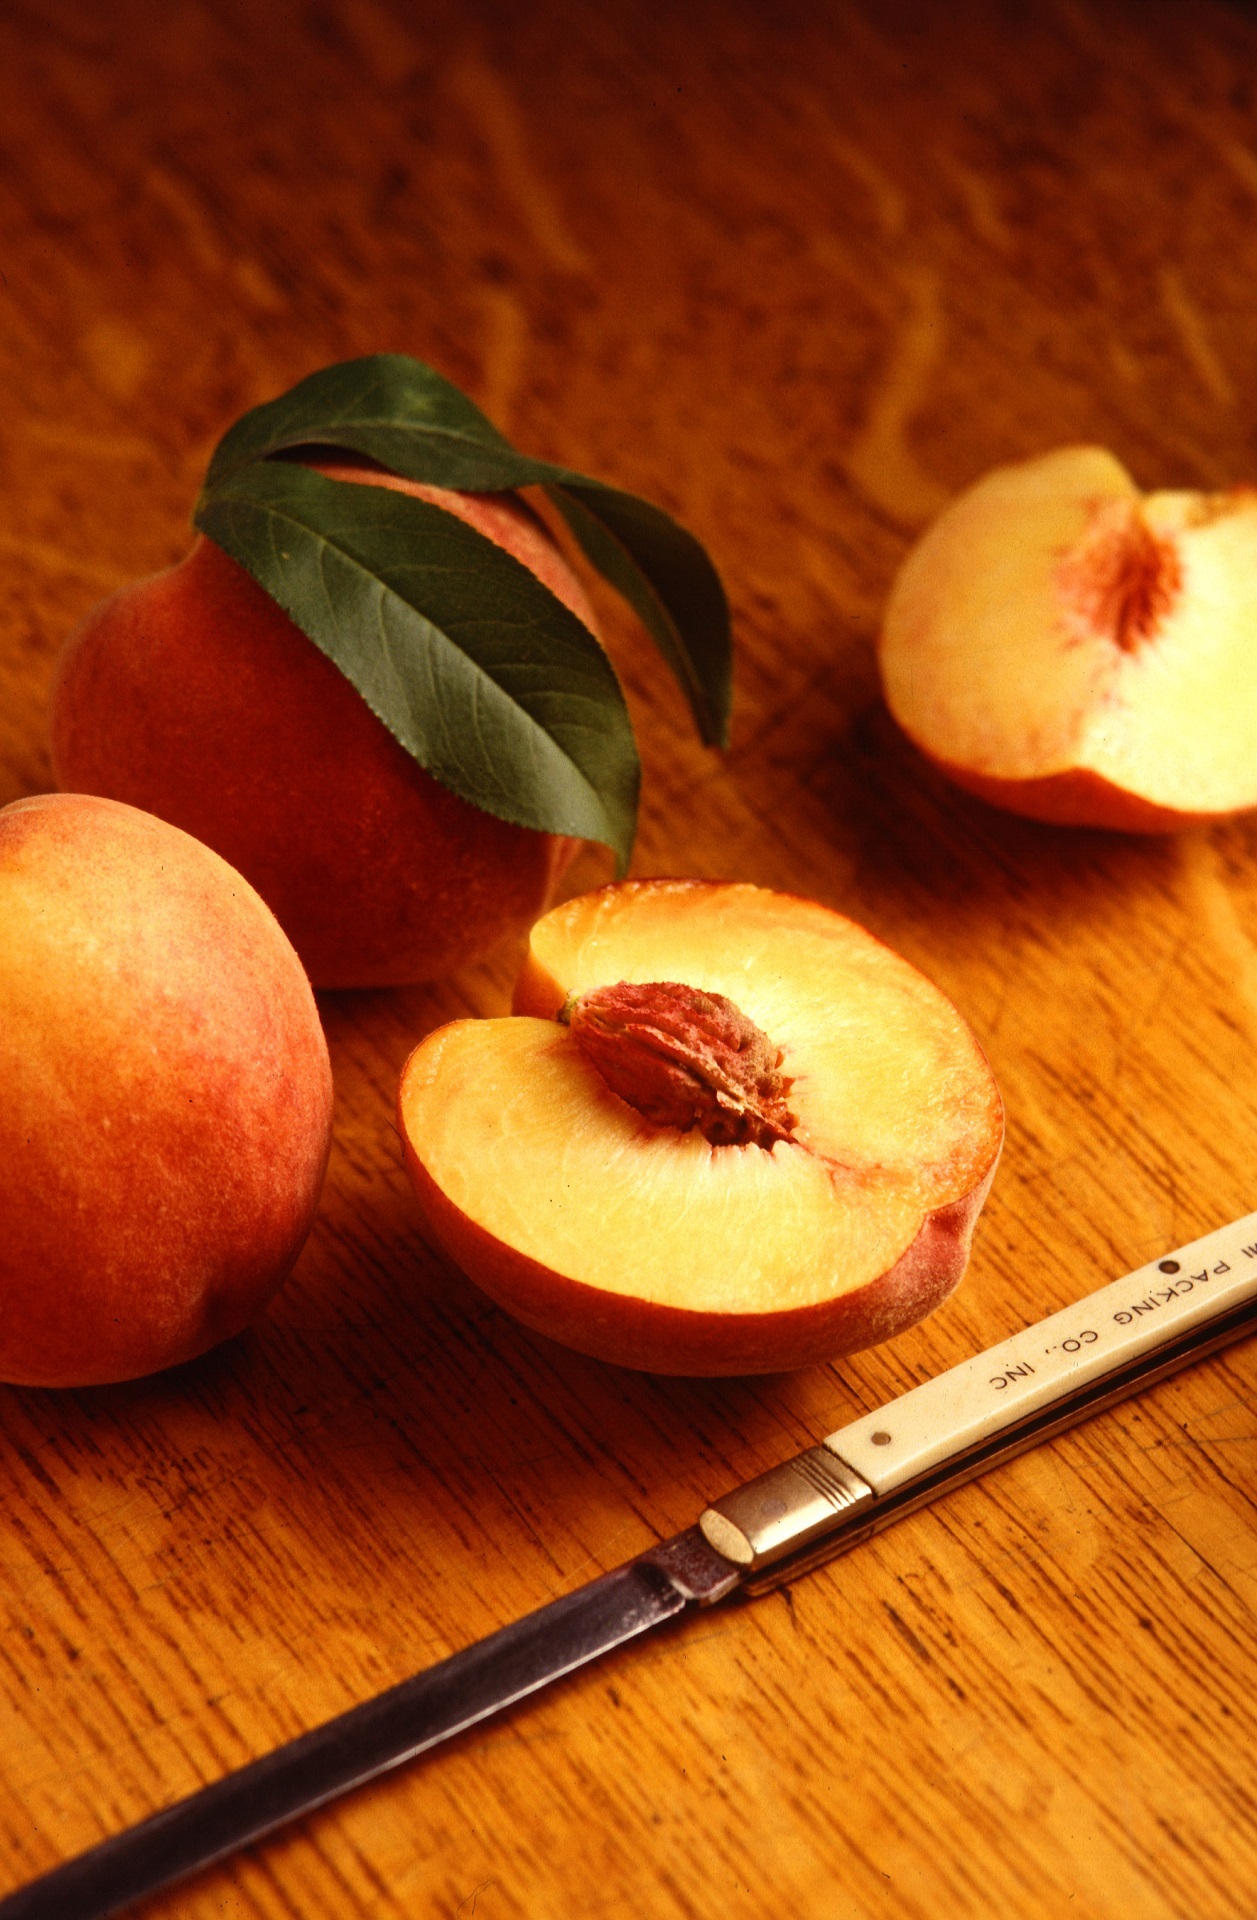
apple, plant, fruit, sweet, food, harvest, ingredient, produce, crop, fresh, agriculture, healthy, snack, peach, fruit tree, clementine, sliced, flavor, whole, flowering plant, rose family, nutrients, land plant, rose order, flavorcrest peaches